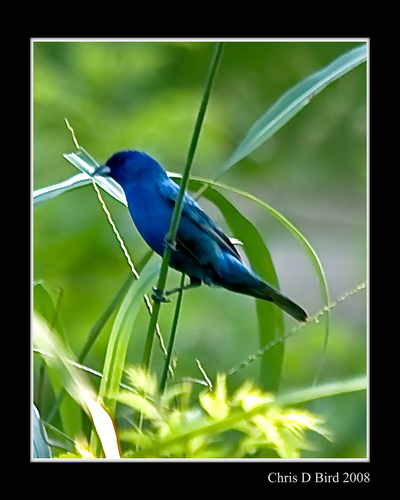
the beak is light blue and the body is royal blue and the cheek patch and tail is dark colored.
a bird with a small triangular bill and rich blue plumage covering its entire body.
this bird is mostly bright blue with black superciliary patches.
this bird is blue with black on its head and has a very short beak.
this bird is blue and black in color with a stubby beak, and black eye rings.
the undertail converts is dark blue surrounded by the outer royal blue
this cobalt blue bird has a shaded black eyebrow, black belly and black tail tip.
this is a dark bird with an all dark color with a short dark beak.
a small blue bird with light blue on its tail.
a blue and black bird with a long tail, long gray legs, a small head, black on its face, and a short pointy beak.
Species: Indigo Bunting